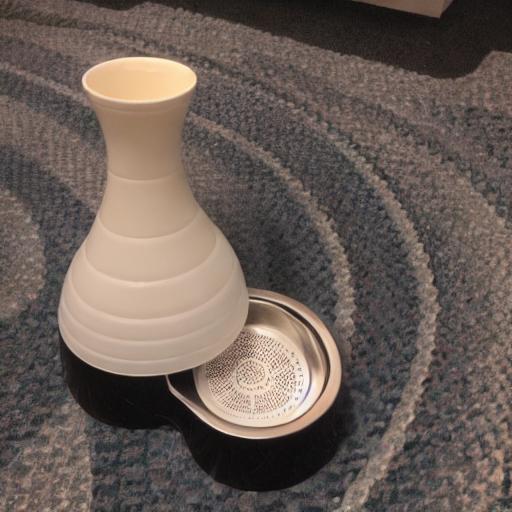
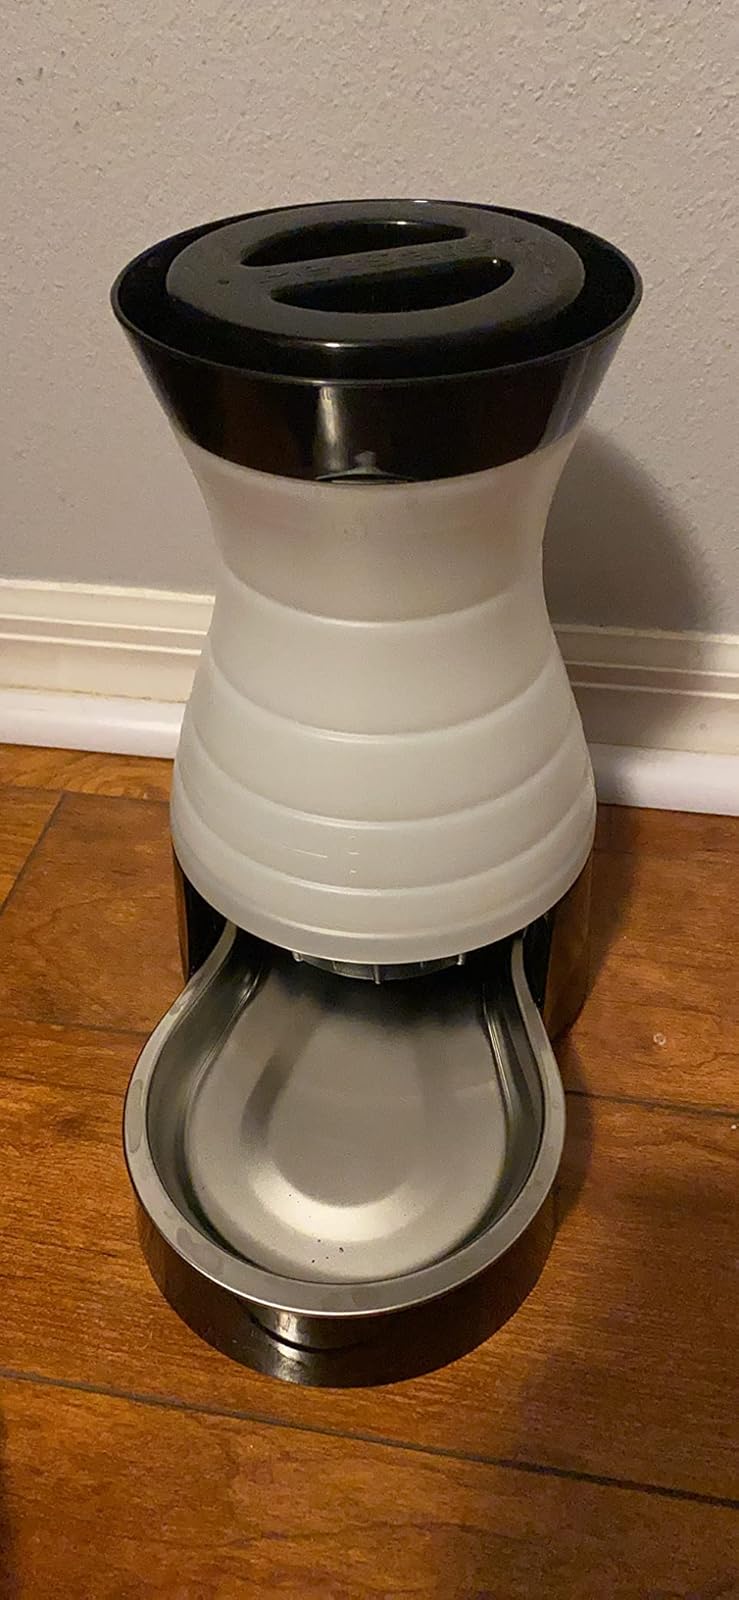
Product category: items_bowl
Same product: no